Scooby-Doo

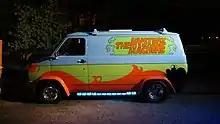
The Mystery Machine at San Diego Comic-Con in 2013

During its five-decade broadcast history, "Scooby-Doo" has received two Emmy nominations: a 1989 Daytime Emmy nomination for "A Pup Named Scooby-Doo", and a 2003 Daytime Emmy nomination for "What's New, Scooby-Doo"s Mindy Cohn in the "Outstanding Performer in an Animated Program" category. Science advocate Carl Sagan favorably compared the predominantly skeptic oriented formula to that of most television dealing with paranormal themes, and considered that an adult analogue to "Scooby-Doo" would be a great public service.